100 Black Men of America

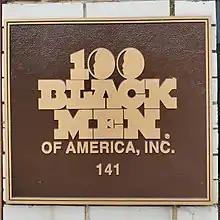
Marker affixed to their headquarters on Auburn Avenue

100 Black Men consists of over 98 local chapters, each named after their respective region, e.g., 100 Black Men of New York, 100 Black Men of Atlanta, etc.. 100 Black Men of America is the overarching organization that provides a national governing structure, charters new chapters, and provides for inter-chapter coordination. 100 Black Men is a non-profit 501 c3 organization and has no political or religious affiliations or ties.